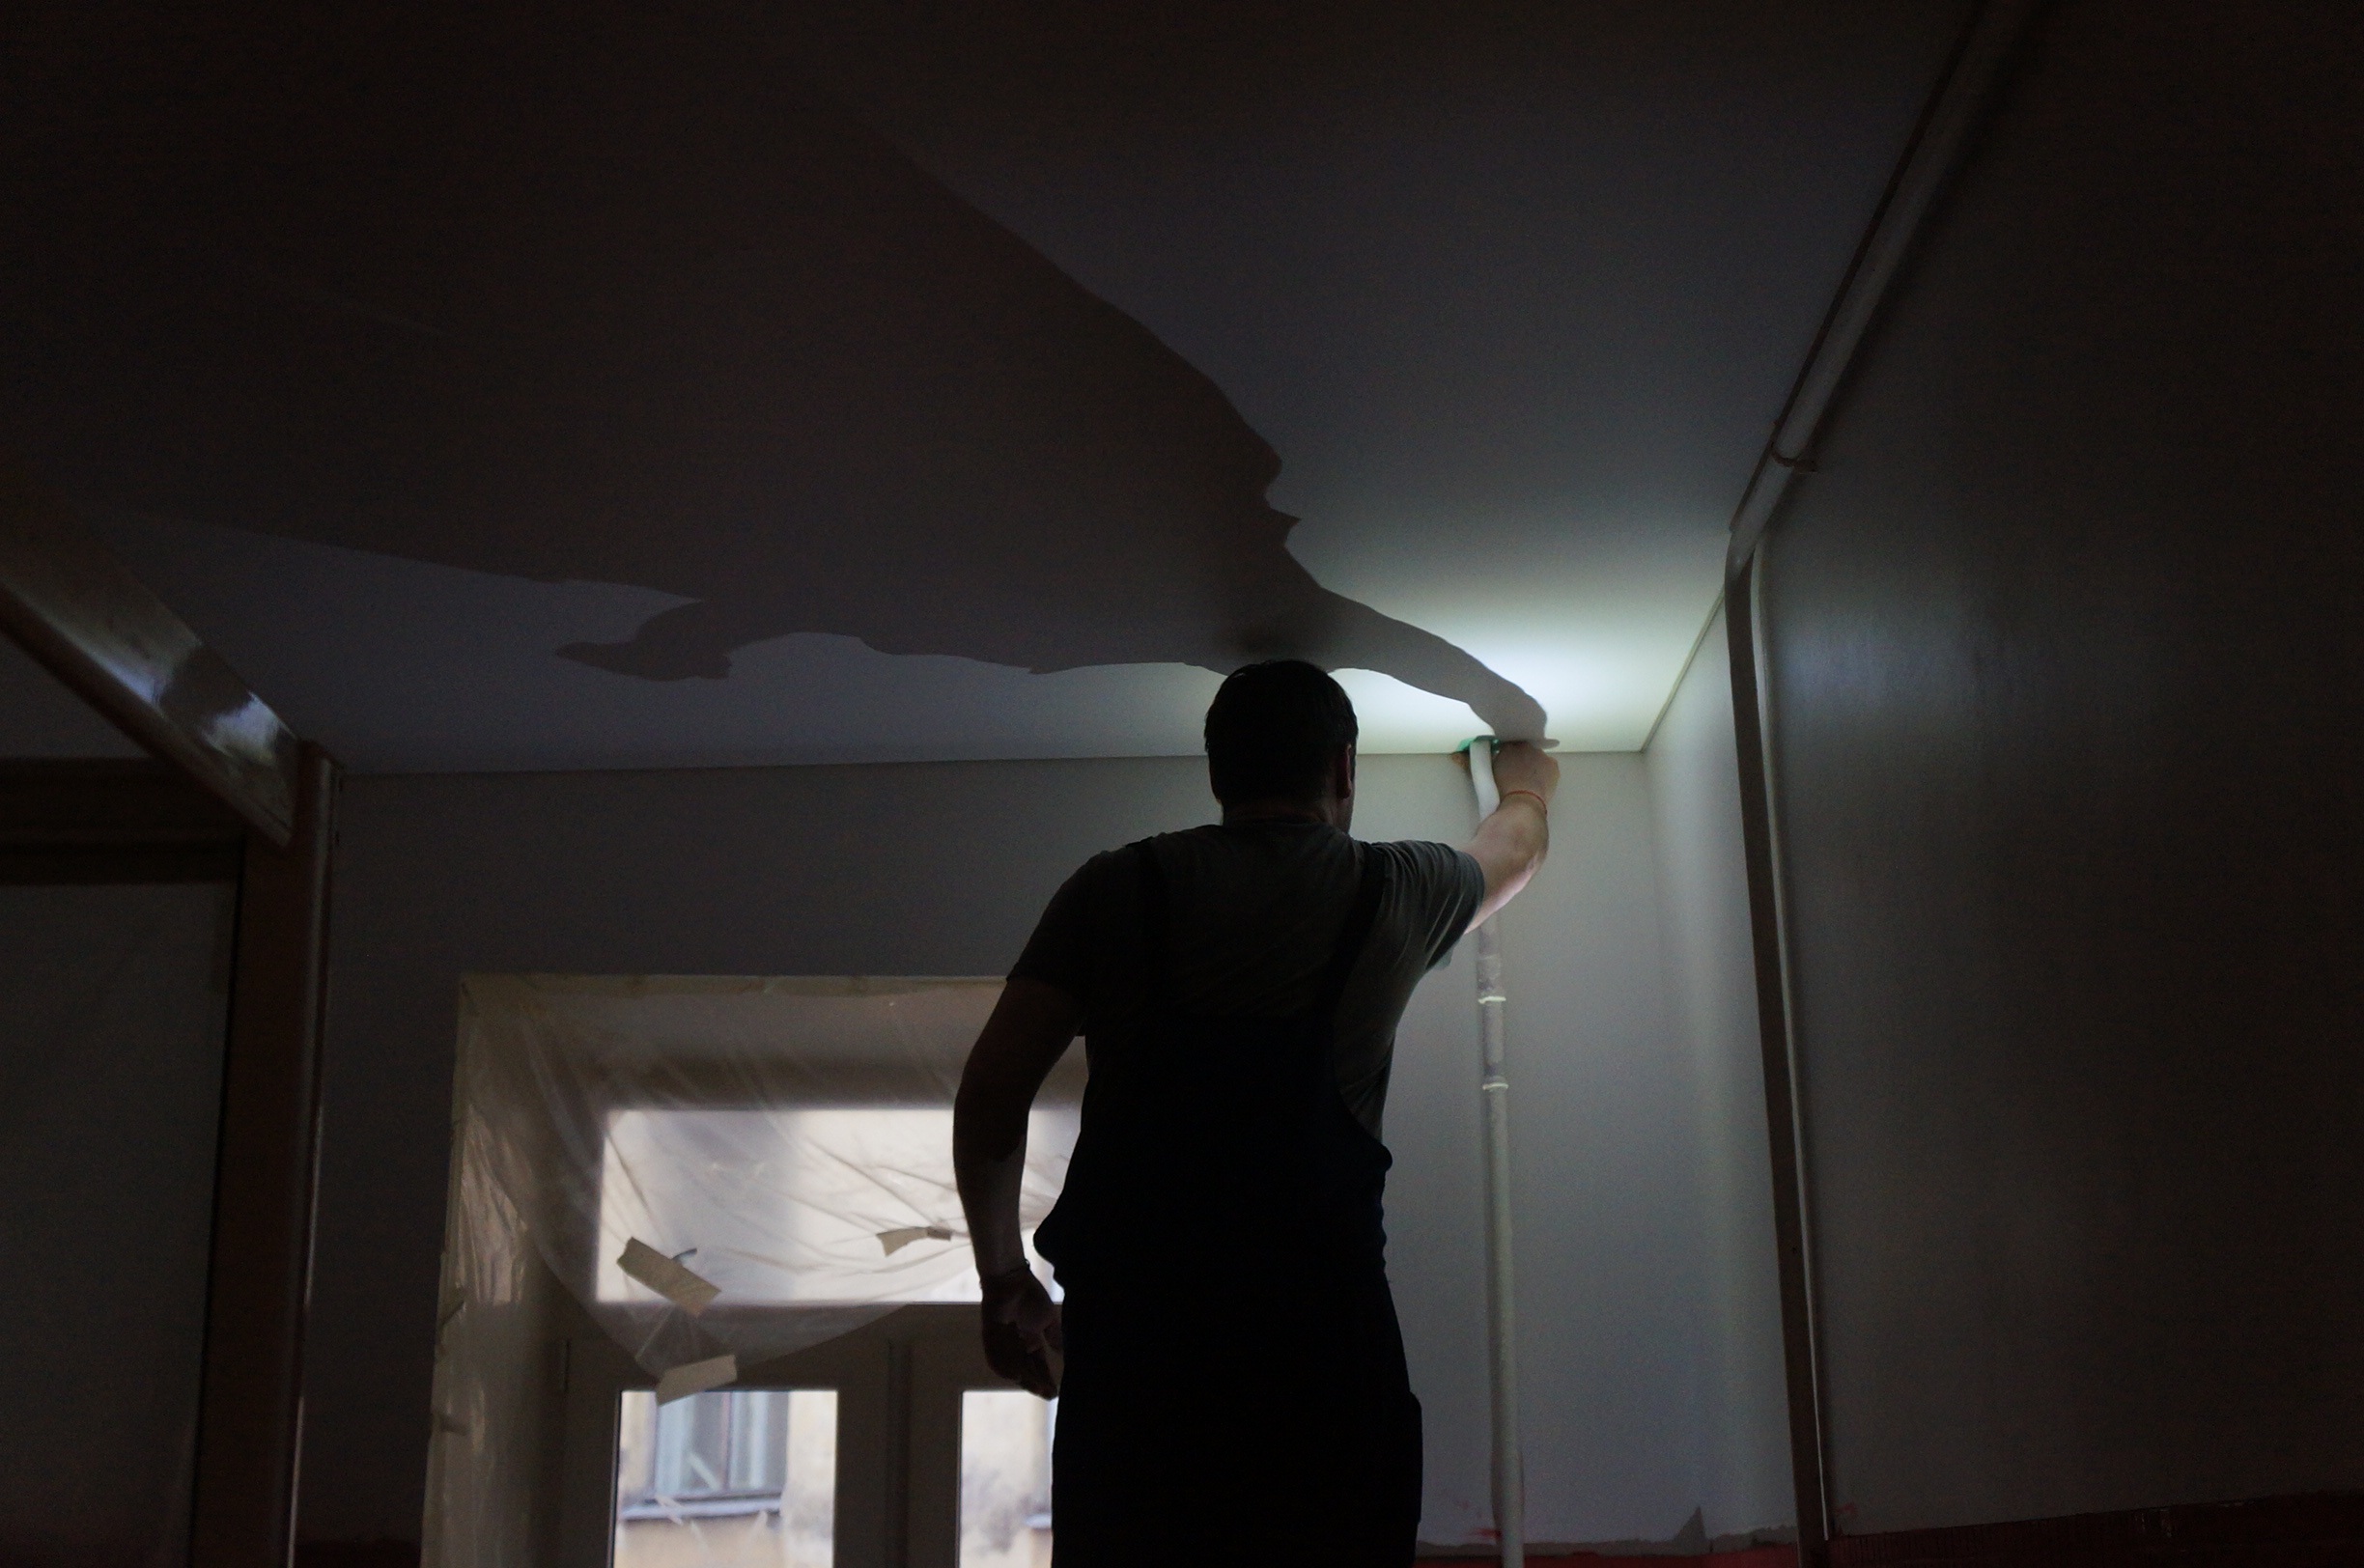
light, white, ceiling, repair, kitchen, darkness, black, lighting, shape